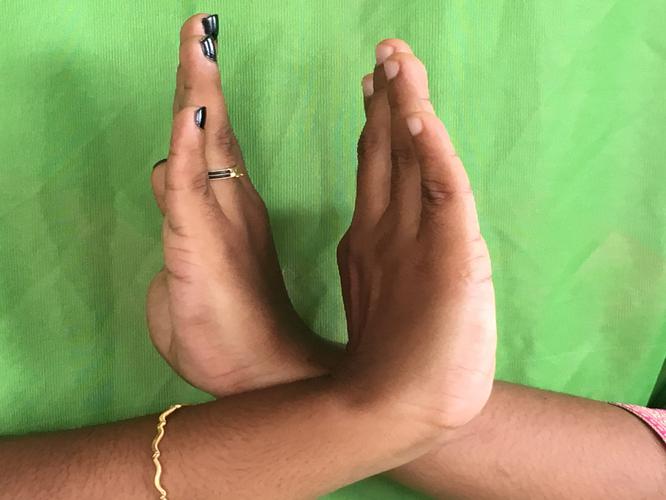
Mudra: Swastikam
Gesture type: double_hand